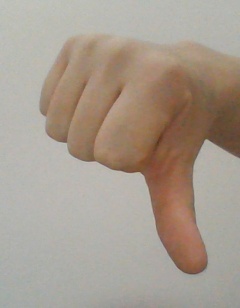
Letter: waw